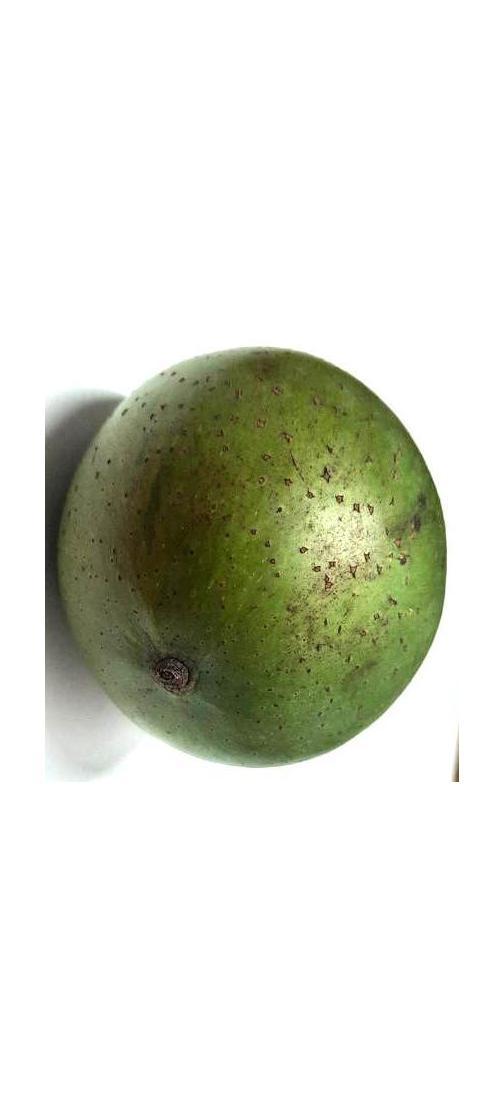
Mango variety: Ashshina Zhinuk